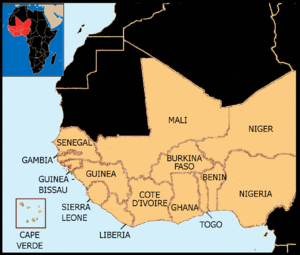
Le panyarring était la pratique consistant à saisir et détenir des personnes jusqu'au remboursement d'une dette ou la résolution d'un litige. C'était une pratique courante le long de la côte atlantique de l'Afrique aux XVIIIᵉ et XIXᵉ siècles. Elle s'est développée à partir du pawnship, une pratique courante en Afrique de l'Ouest, où une famille garantissait son crédit par la mise en gage de biens ou de personnes de leur famille. En cas de non-remboursement, la personne mise en gage devenait la propriété du créditeur et pouvait être vendue comme esclave. Le panyarring diffère cependant de la mise en gage car il ne résulte pas d'un accord mutuel mais d'une saisie forcée.